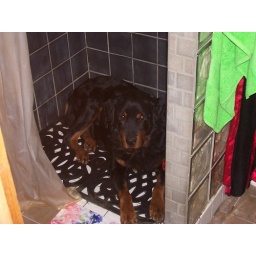
In the summer, our house can get pretty warm so our dog Cheyenne decided to cool of in the shower!